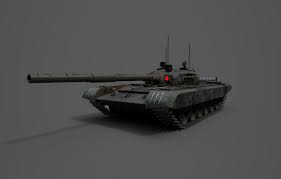
Label: Tank